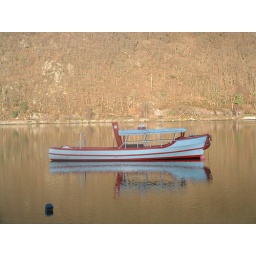
A lone boat in a lake on the road side in North Wales. The sights u see here are unbelievable!